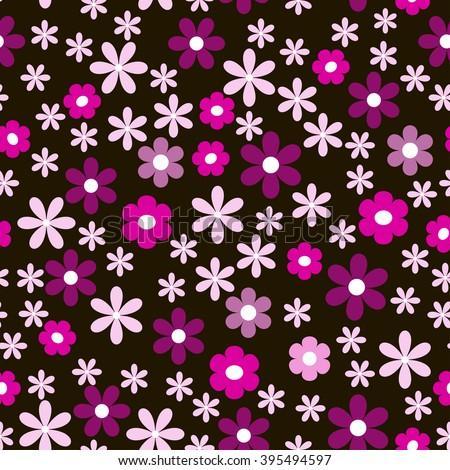
a different flower on the dark background .